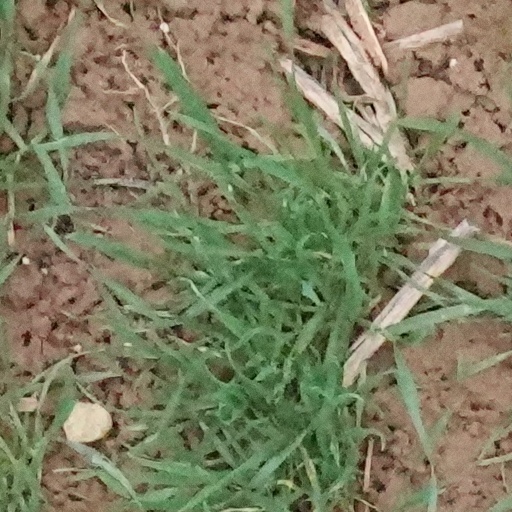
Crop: wheat